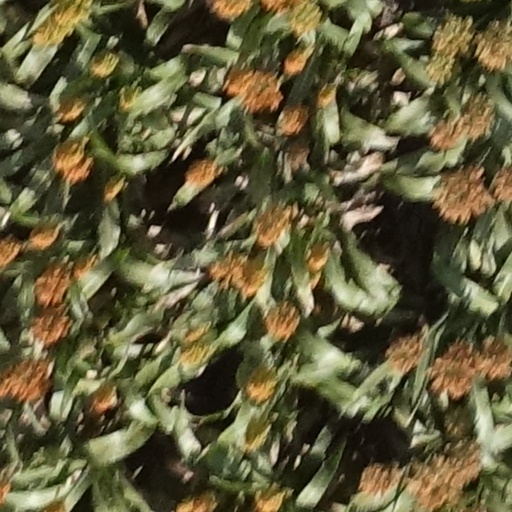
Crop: sorghum